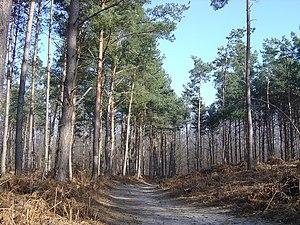
Forêt de Montmorency, dans le Val-d'Oise (Ile de France, France)
La forêt de Montmorency est un massif forestier de 2 200 ha dont 1 972 ha de forêt domaniale, situé dans le département français du Val-d'Oise, en Île-de-France. Elle forme avec les forêts de L'Isle-Adam et de Carnelle, au nord, l'un des trois principaux massifs forestiers domaniaux du Val-d'Oise. Située sur un ensemble de collines, elle domine Paris situé à quinze kilomètres au sud. Le massif est péri-urbain tant par sa position géographique que dans son rôle social : il est le cinquième plus fréquenté de la région Île-de-France avec quatre à cinq millions de visiteurs par an.